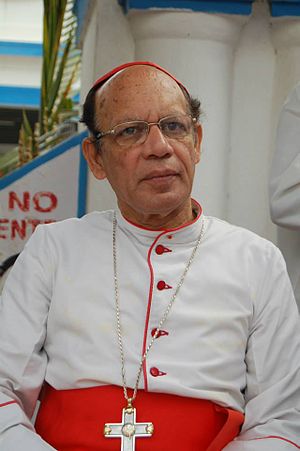
Oswald Gracias
Oswald Gracias
Oswald Gracias er en af Den katolske kirkes kardinaler, og ærkebiskop af Mumbai i Indien. Han blev ærkebiskop der i 2006. Den 17. oktober 2007 bekendte pave Pave Benedikt 16. at han ville blive kreeret til kardinal ved et konsistorium den 24. november samme år.